The Safety Match

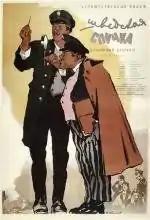

The Safety Match, or The Swedish Match is a 1954 Soviet comedy film directed by Konstantin Yudin, an adaptation of Anton Chekhov's 1884 .